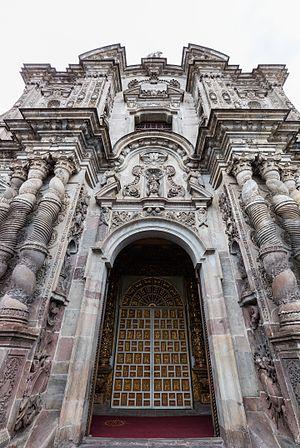
L’église de la Compagnie, familièrement connue comme La Compañía est un édifice religieux jésuite du XVIIᵉ siècle se trouvant dans le centre historique de la ville de Quito. Le collège et l’université Saint-Grégoire, dont elle faisait partie, formaient le quartier général de la Compagnie de Jésus dans l’empire colonial espagnol. Elle est considérée comme une des sept merveilles de l’Équateur et est un des monuments les plus visités de la ville de Quito.